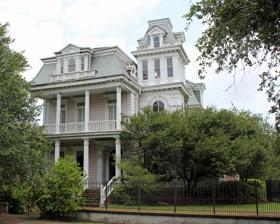
Building: Aldrich–Genella House
Country: United States of America
Year built: 1866
Historic house in New Orleans, Louisiana United States historic place Aldrich–Genella House U.S. National Register of Historic Places Show map of East New Orleans Show map of Louisiana Show map of the United States Location 4801 St. Charles Avenue, New Orleans, Louisiana Coordinates 29°55′35″N 90°6′24″W / 29.92639°N 90.10667°W / 29.92639; -90.10667 Area 0.5 acres (0.20 ha) Built 1866 Architect Wright, Thomas Brown Architectural style Second Empire , Renaissance NRHP reference No. 80001742 Added to NRHP October 08, 1980 The Aldrich–Genella House is a historic house located at 4801 St. Charles Avenue in New Orleans, Louisiana . Description and history The 3 + 1 ⁄ 2 -story house was built in 1866 and was designed by Thomas Brown Wright in the Second Empire style of architecture, which was nationally popular at the time. In 1878, it was renovated and fitted with elements of the Renaissance Revival style . It was added to the National Register of Historic Places on October 8, 1980. References